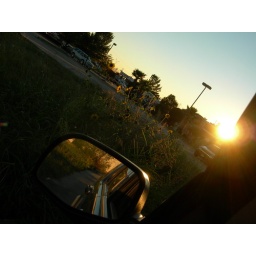
I don't like how you see the cars in the background but I actually do love the car mirror in the foreground.